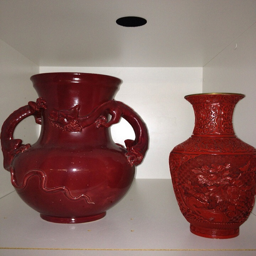
Two red vases sitting on top of a white table.
one red vase and the other one is orange
Two red vases side by side in a white display box.
Two red vases displayed in a white box
Chinese vases can be quite valuable if they are old.